Joseph Hanks

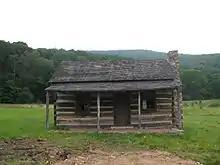
Replica of Joseph Hanks's cabin at Mike's Run in what is now Mineral County, West Virginia. The cabin was rebuilt in 1927 for the Nancy Hanks Memorial.

Joseph Hanks lived on on a fork of Mike's Run, alongside Patterson Creek, Hampshire County, VA (now Mineral County, West Virginia). Joseph Hanks is on the 1782 census for Hampshire County, Virginia. The census showed that there were 11 white people living in the household. This would have included Joseph, Ann and his 9 children, including Lucy Hanks.